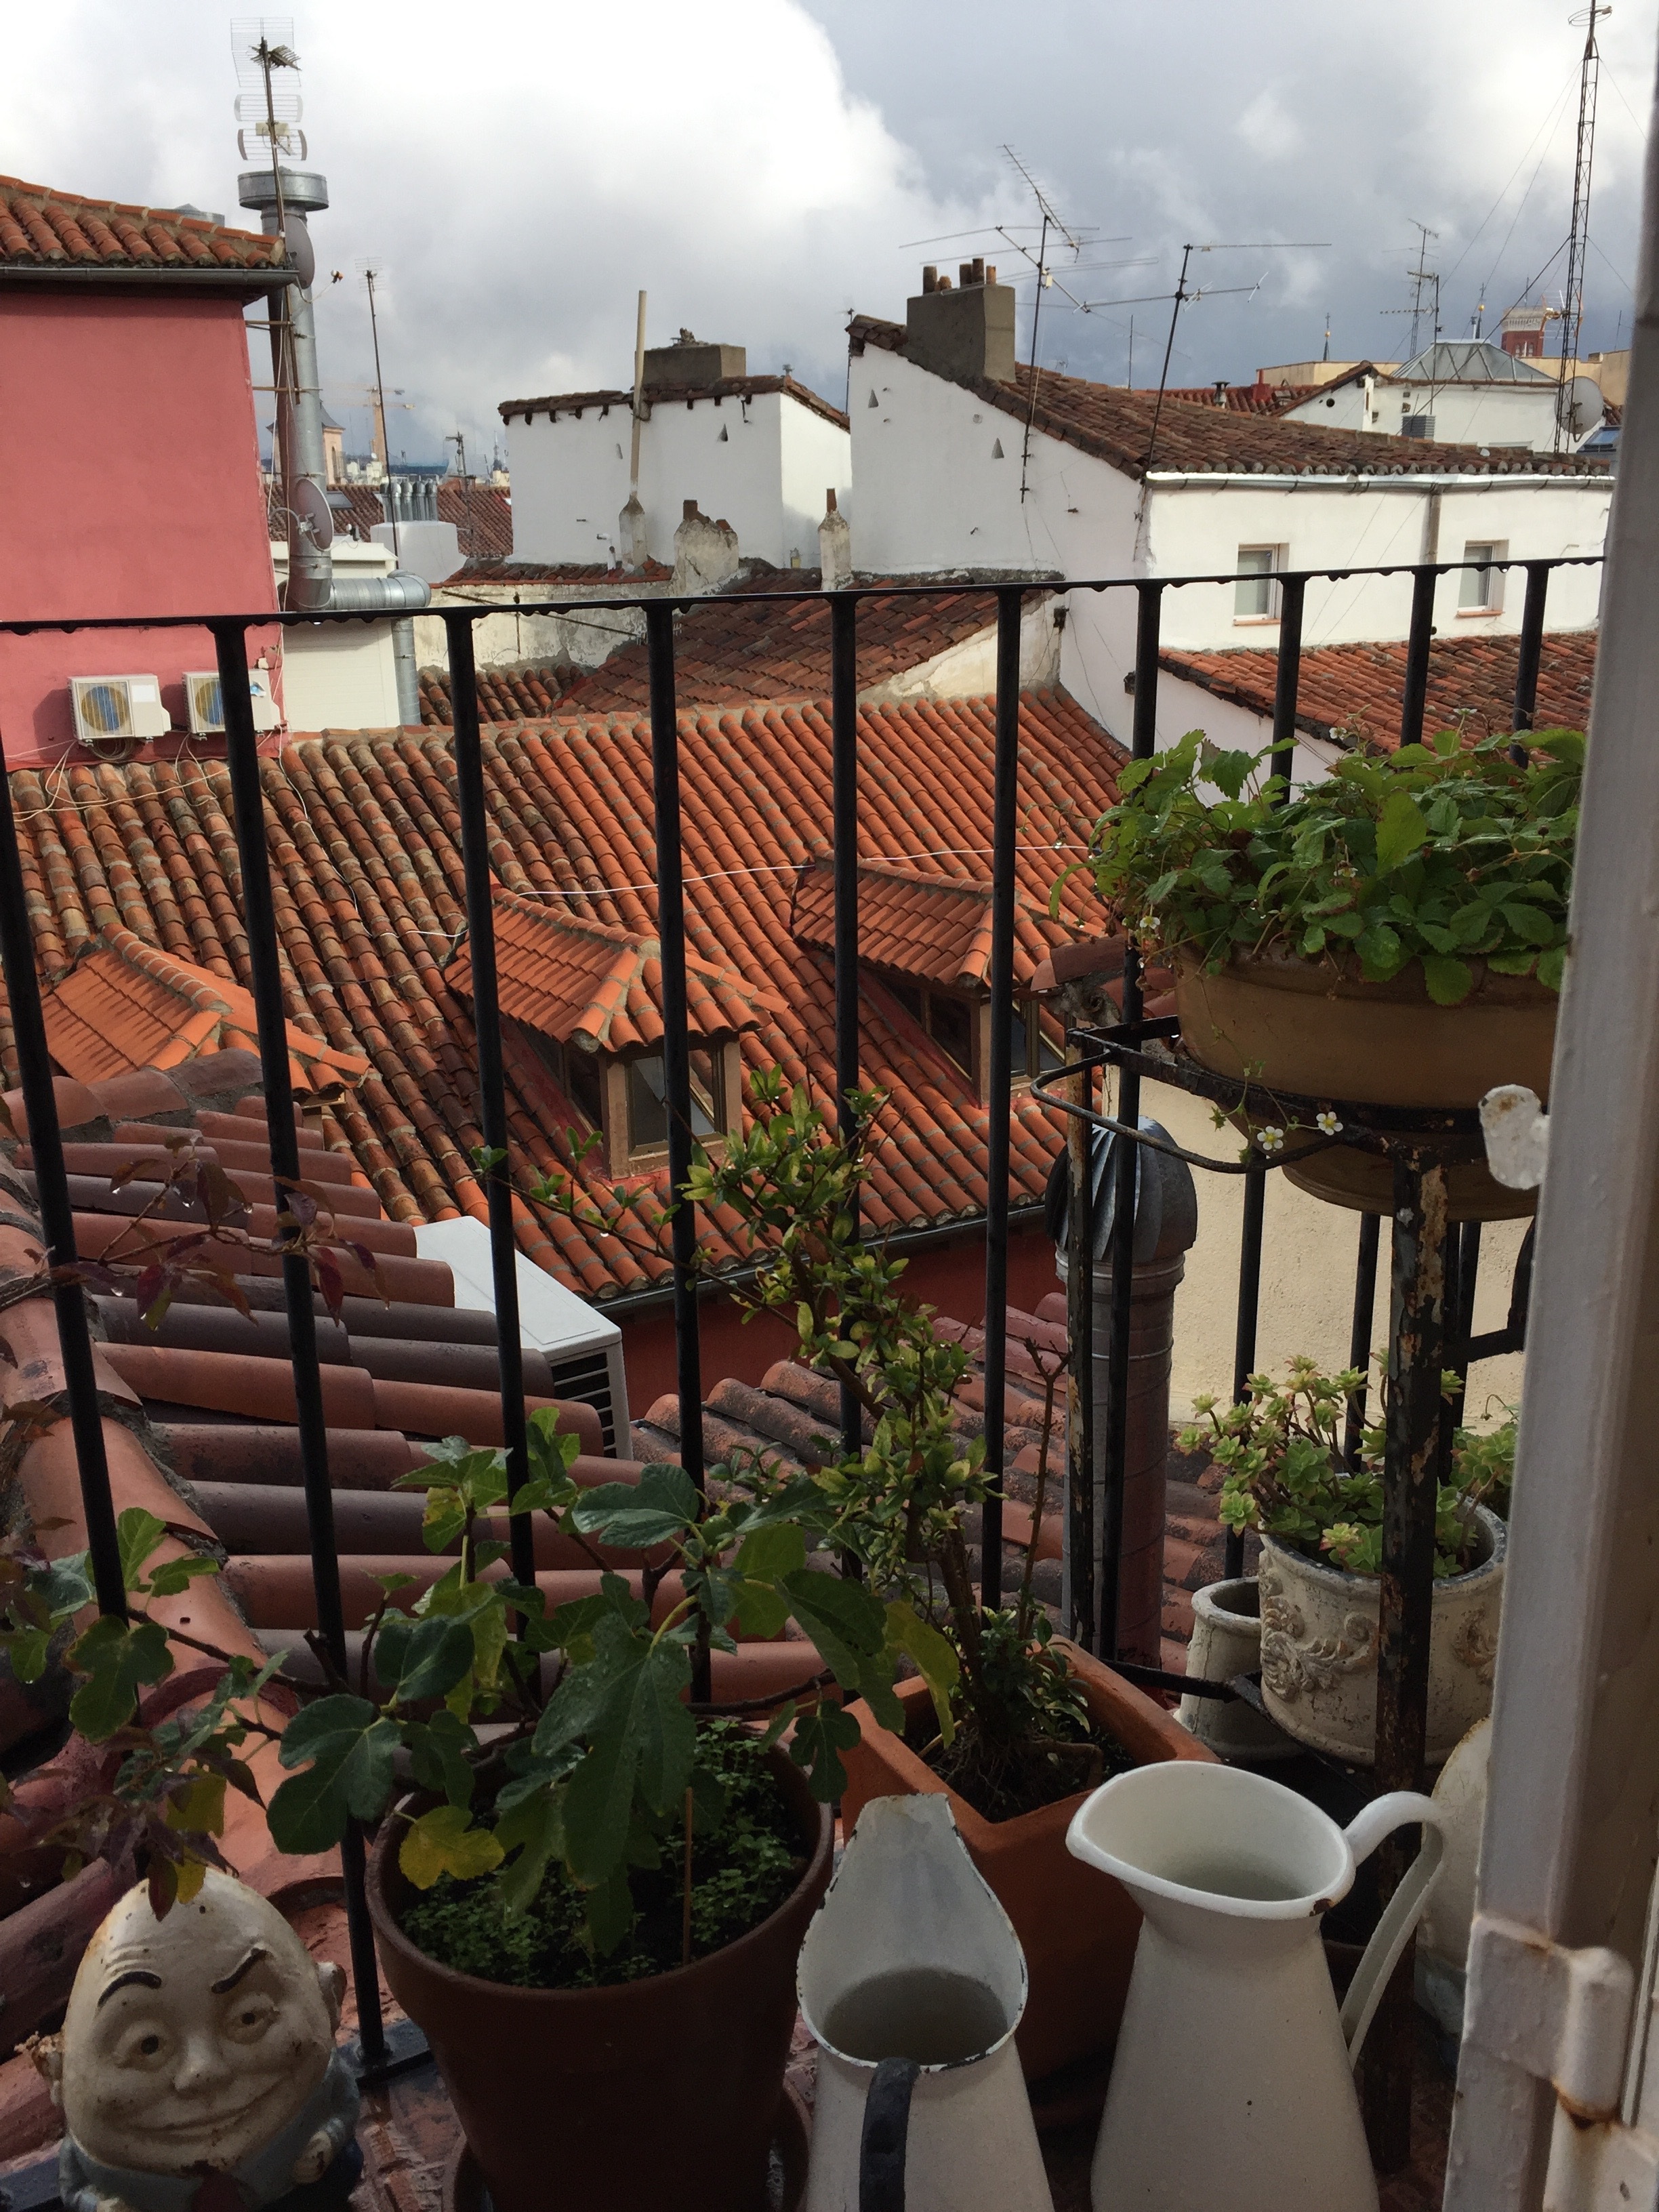
flower, balcony, garden, man made object, outdoor structure